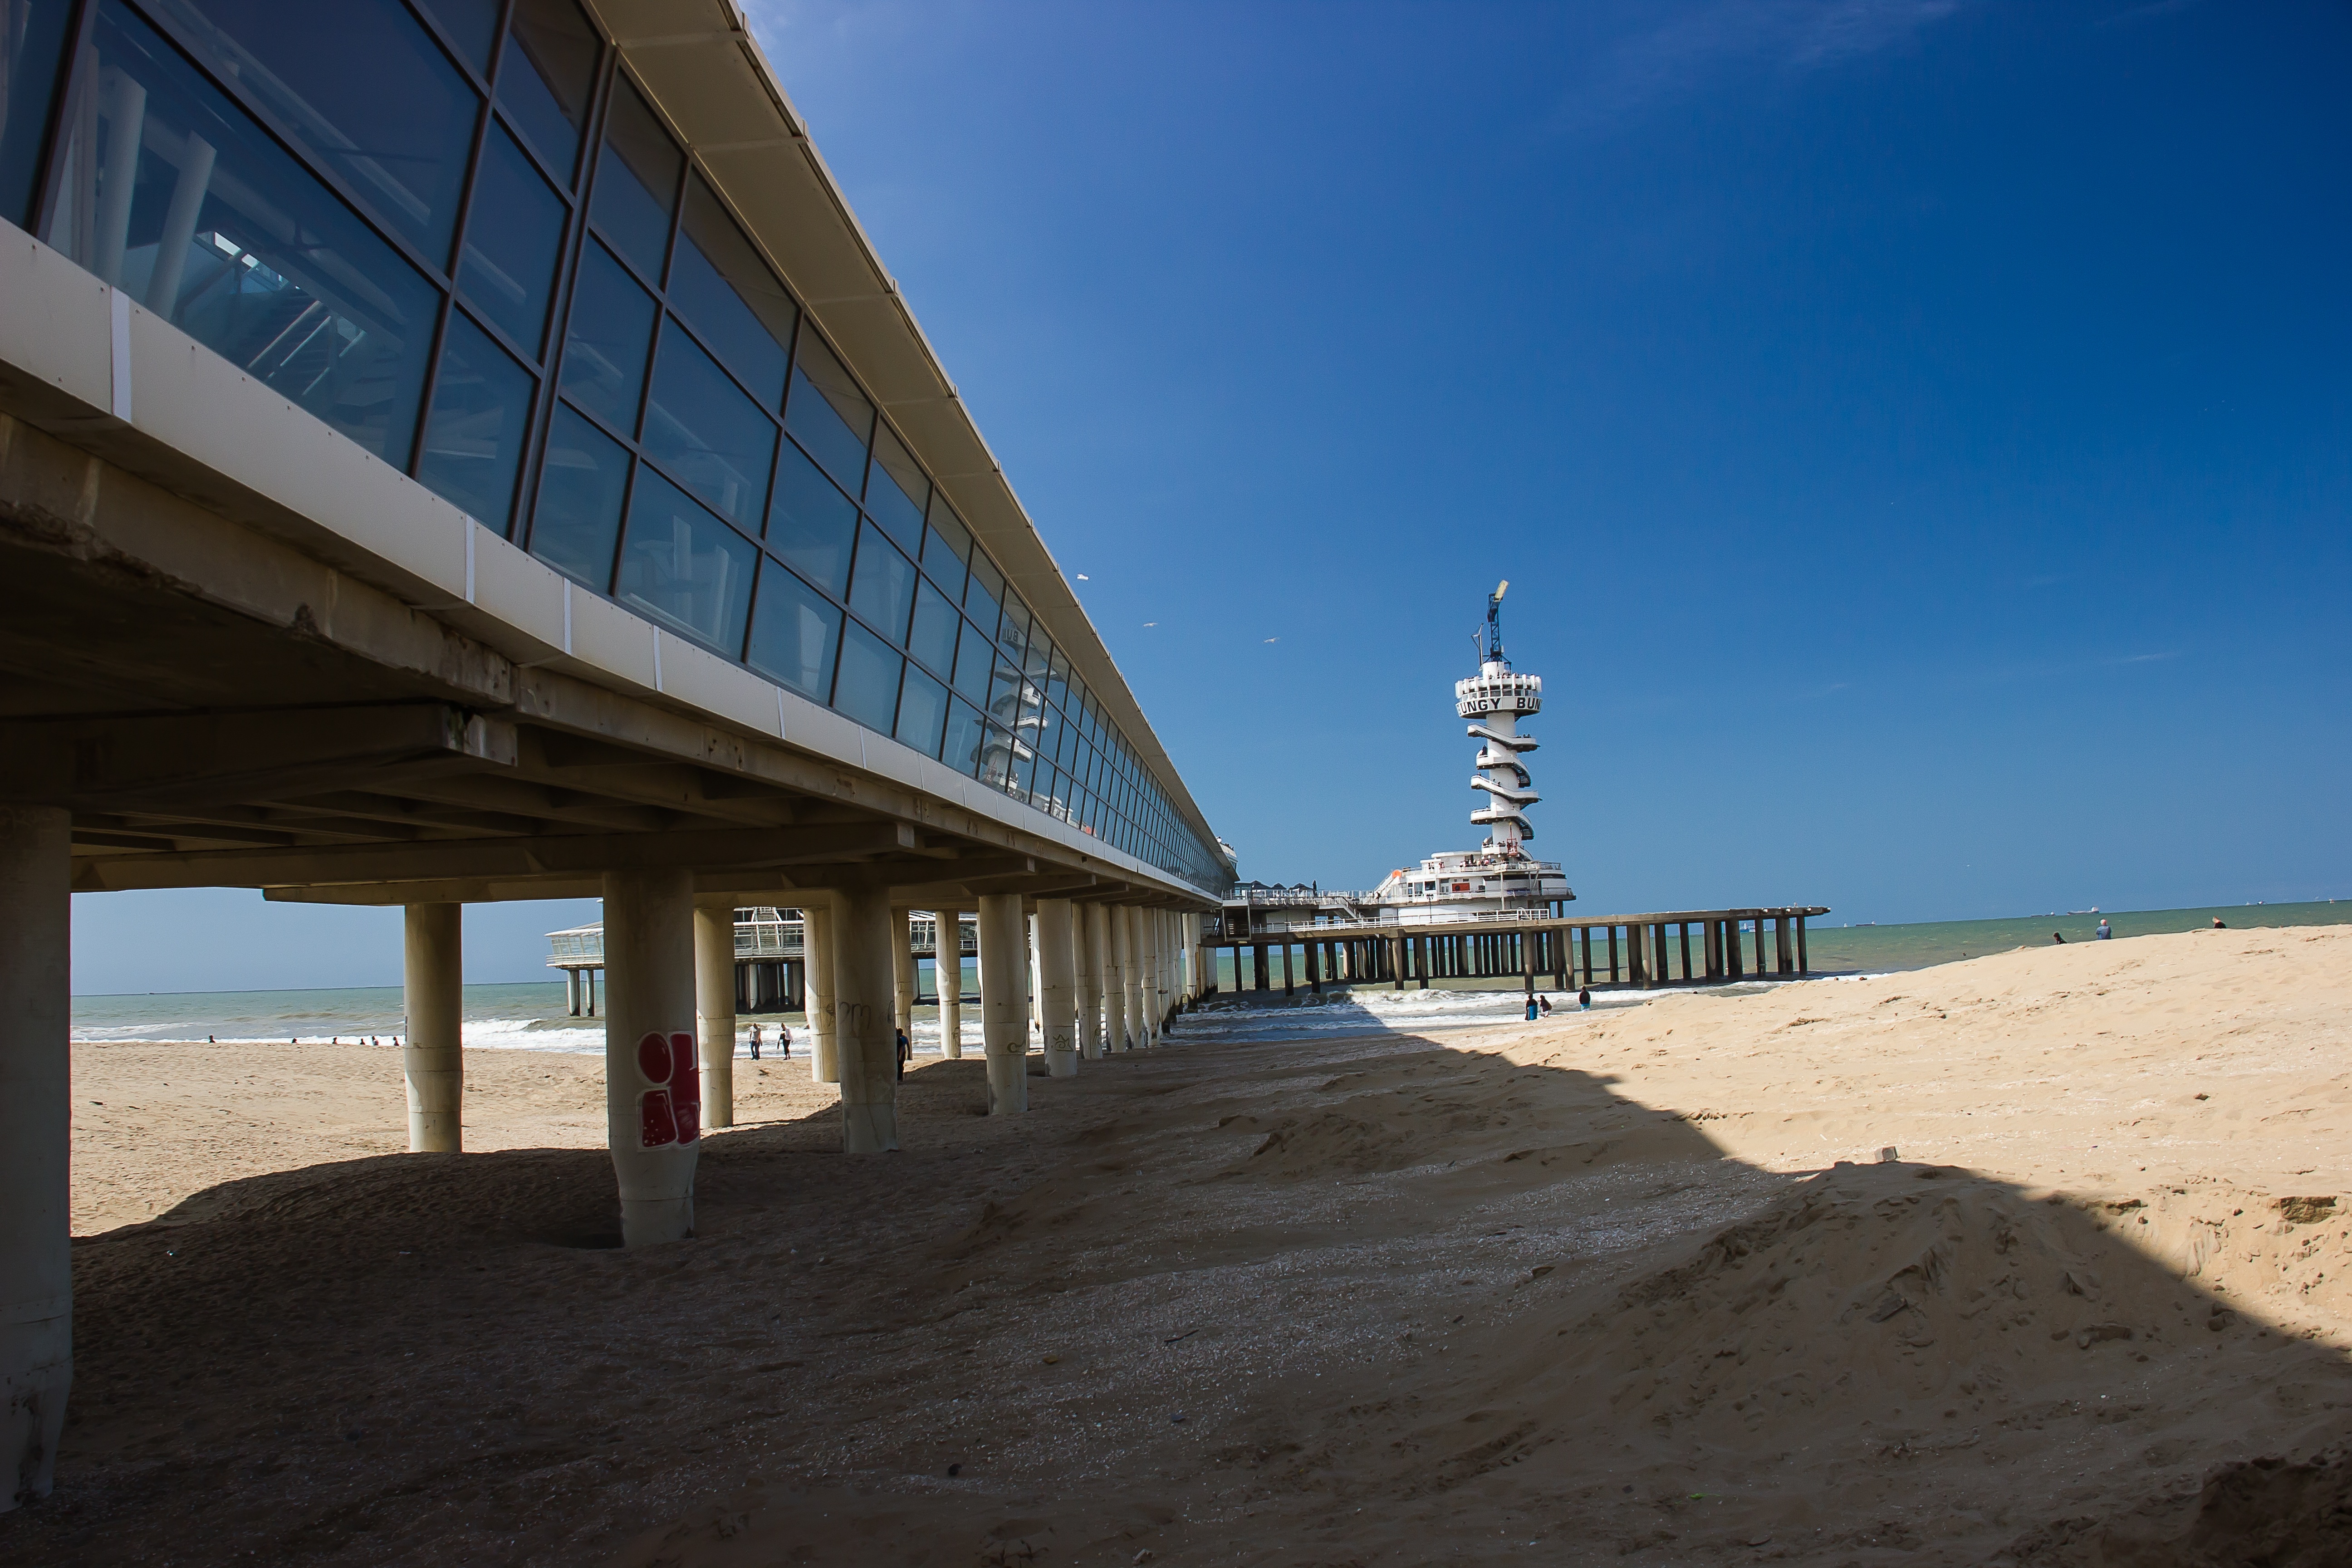
beach, sea, coast, sand, ocean, boardwalk, pier, walkway, vacation, scheveningen